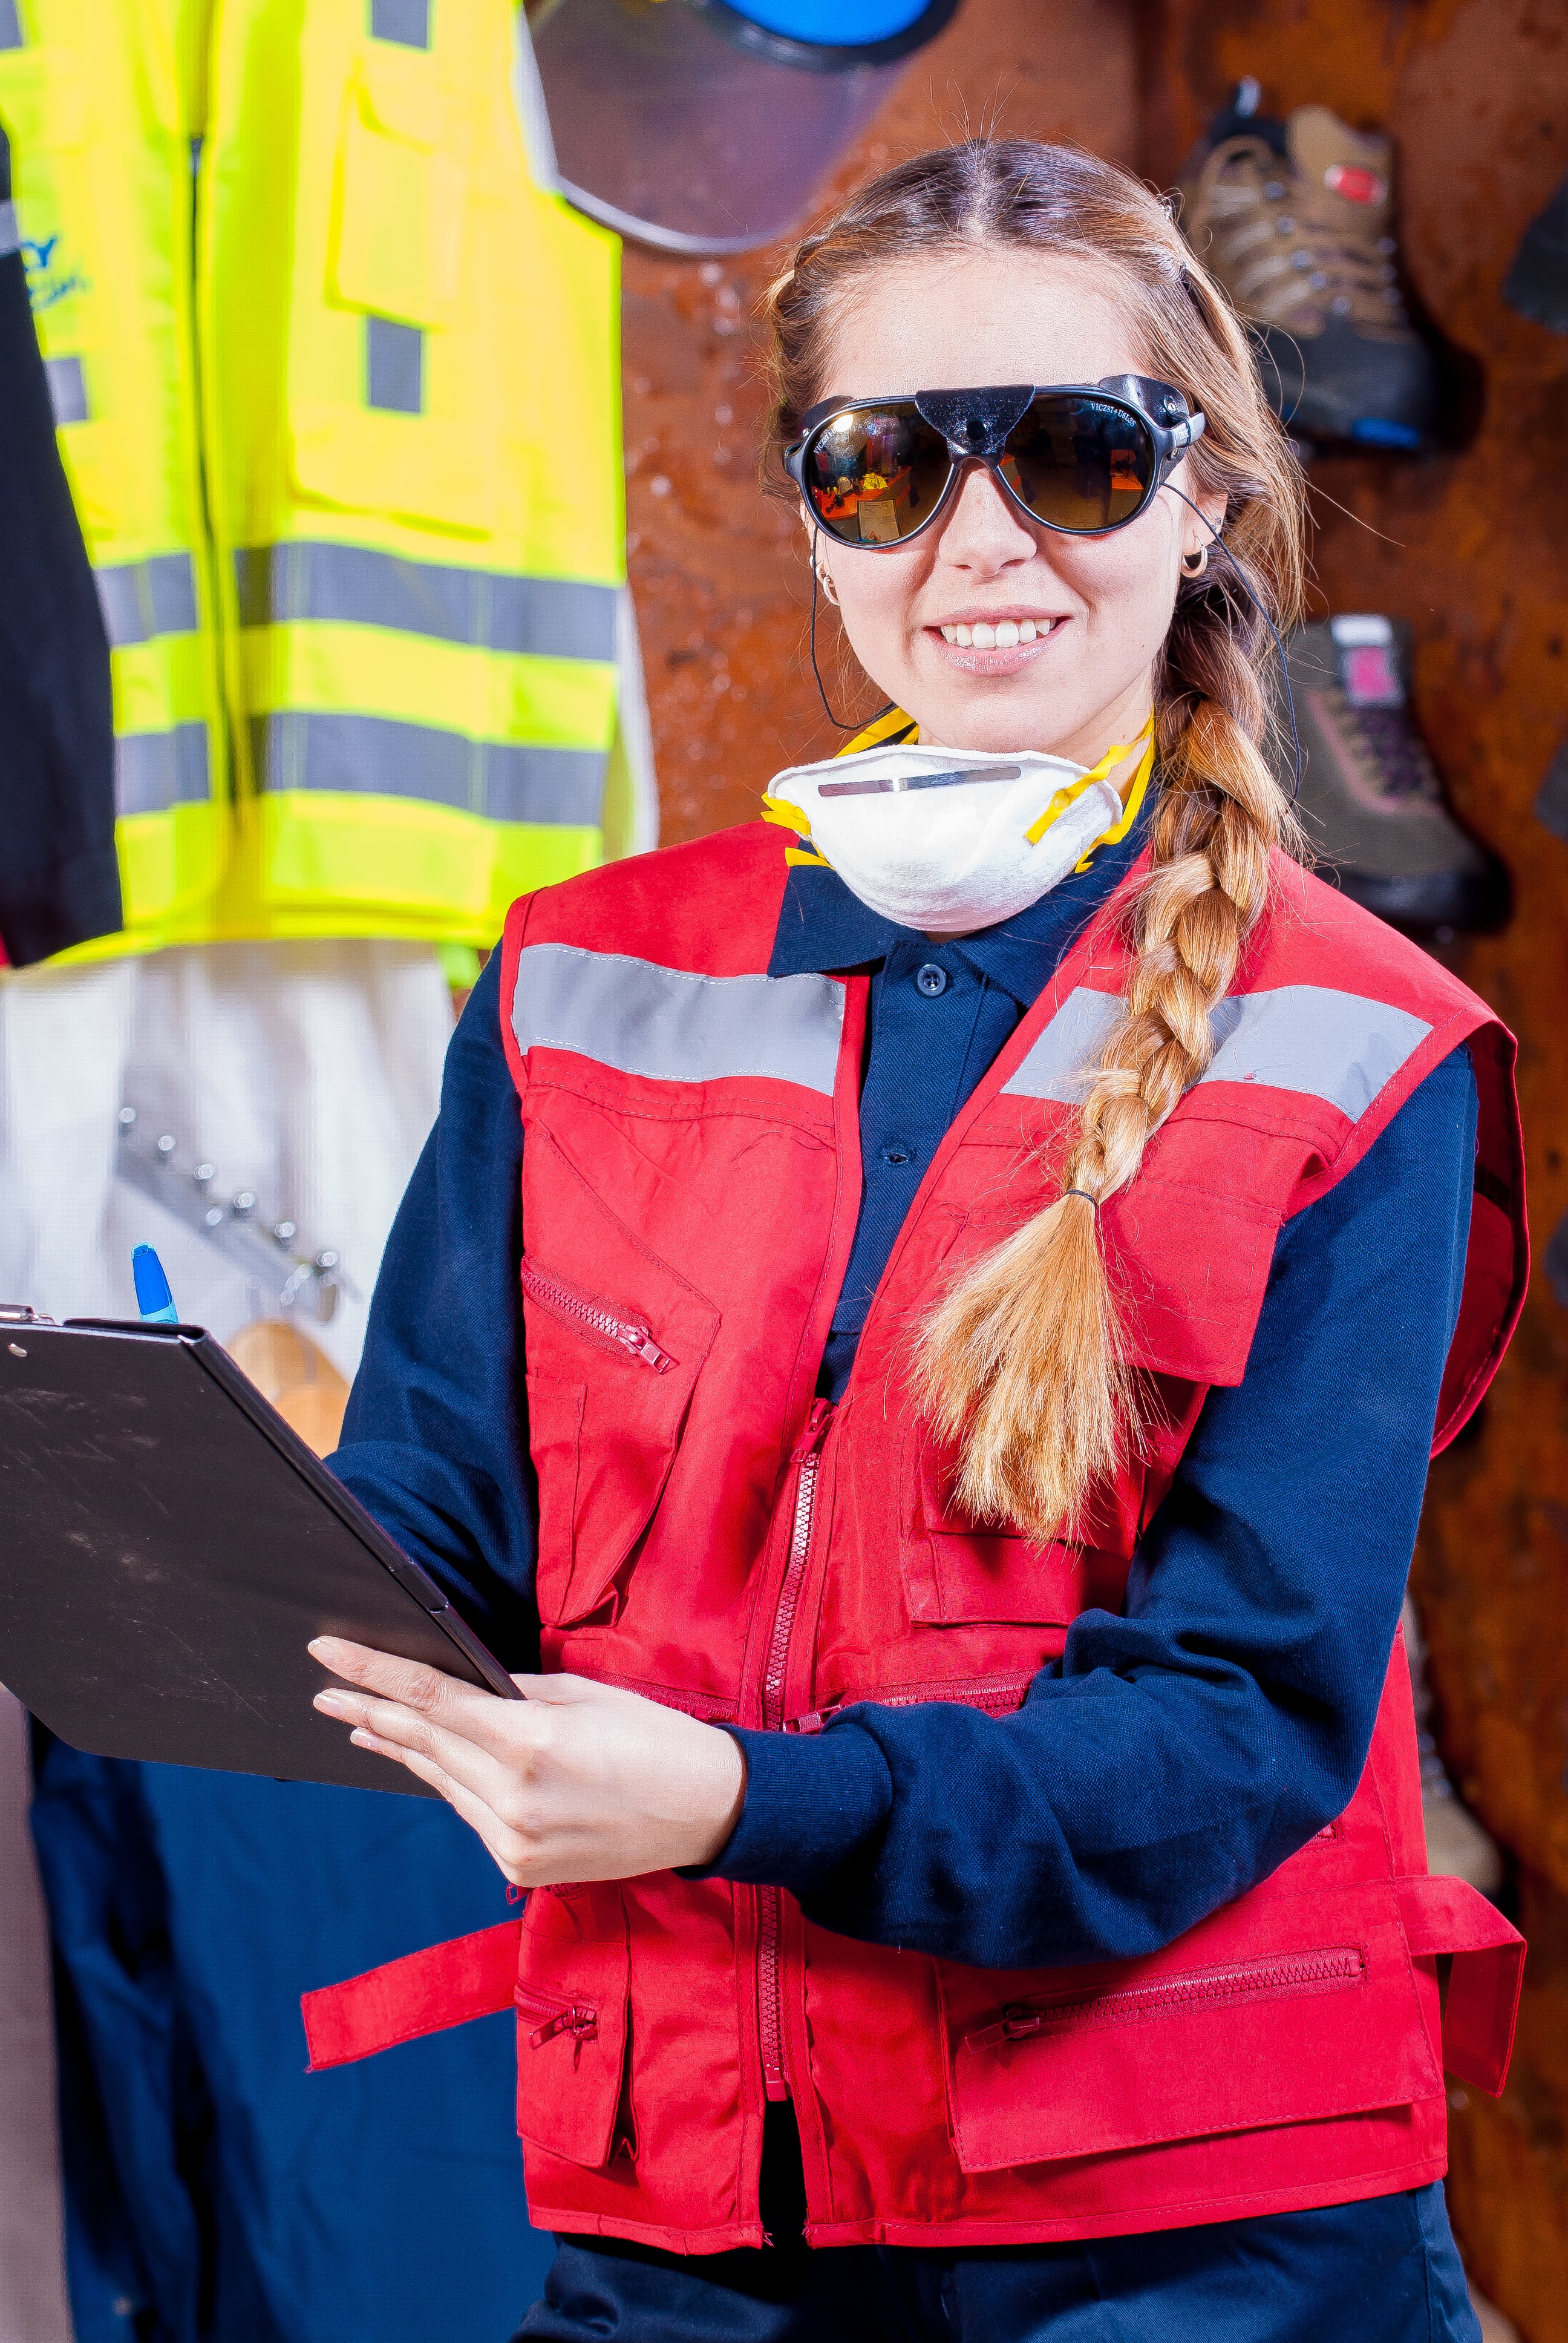
iphone, mobile, model, phone, color, communication, industrial, fashion, clothing, mobile phone, security, cell phone, face, worker, cosplay, mask, women, glasses, cellular, manufactures, costume, vest, bella, supervisor, personal protection, logistic, work clothes, industrial safety, protective goggles, mandatory, respirator